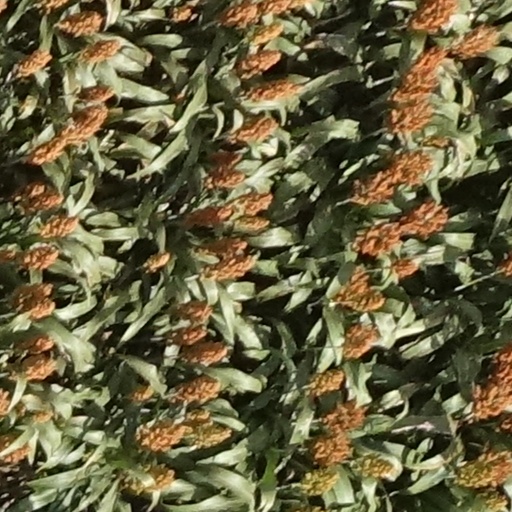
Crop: sorghum